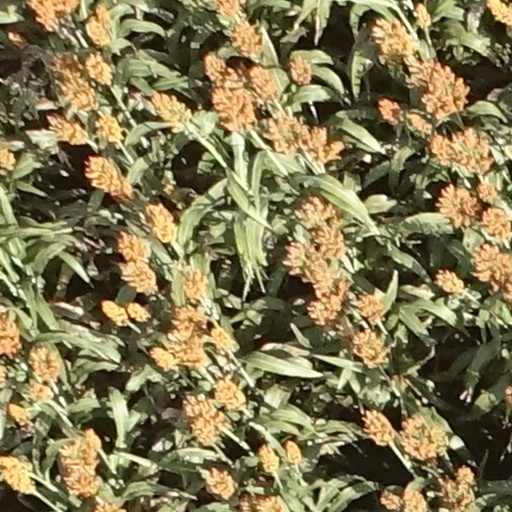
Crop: sorghum